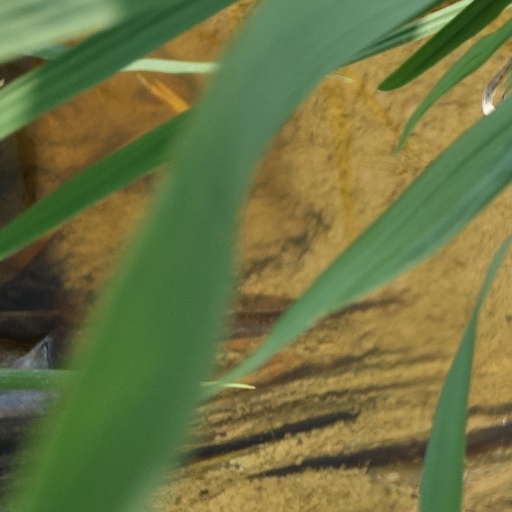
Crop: rice